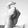
ASL letter: X